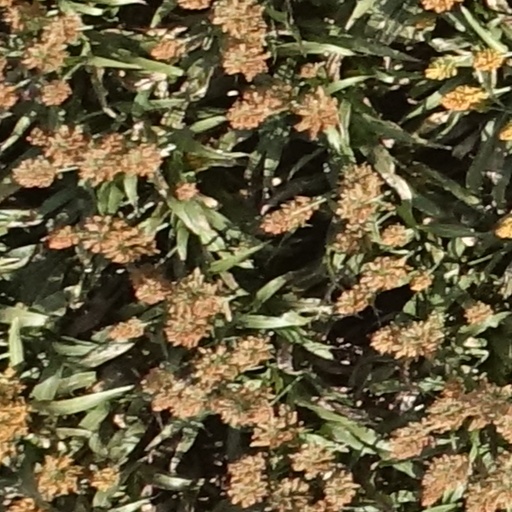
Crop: sorghum